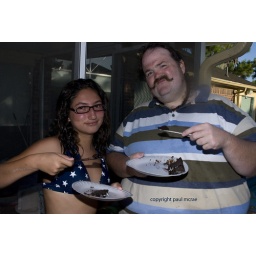
Or eating cake with a knife as the case may be. Look to the comments for kids playing in the pool.